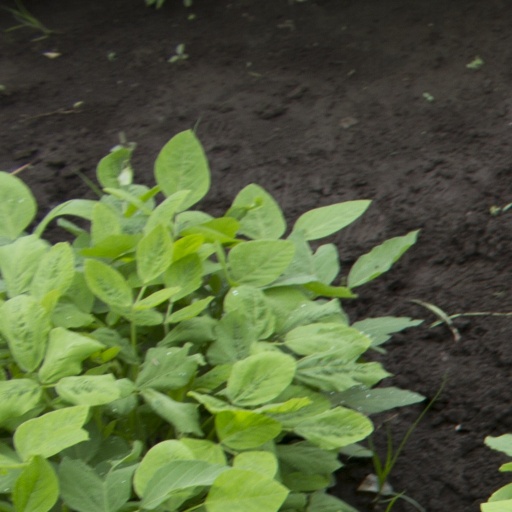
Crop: soybean